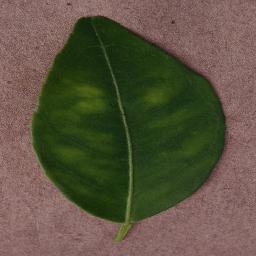
Label: Orange___Haunglongbing_(Citrus_greening)